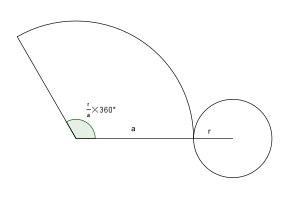
En géométrie, un cône est une surface réglée ou bien un solide.